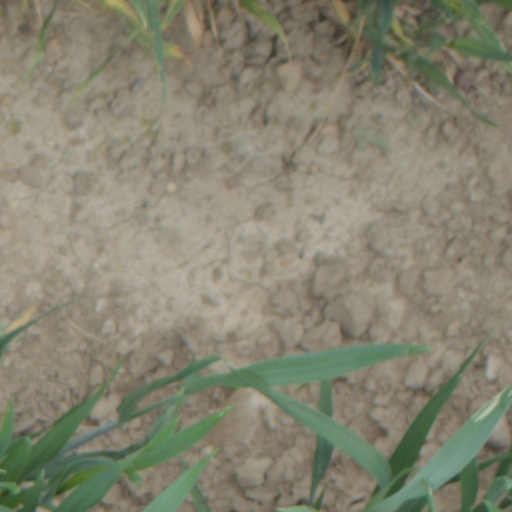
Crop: wheat